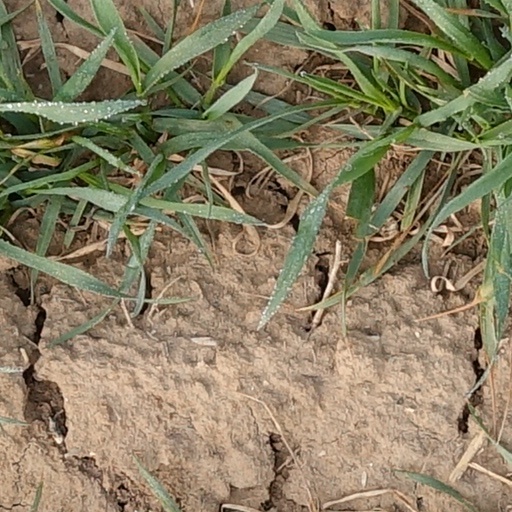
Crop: wheat